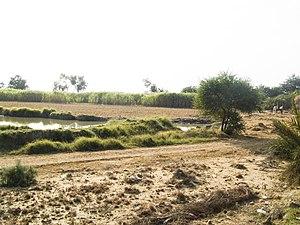
Le district de Tando Muhammad Khan est une subdivision administrative de la province du Sind au Pakistan. Proche d'Hyderabad, le district est créé en 2005 et sa capitale est Tando Muhammad Khan.